Larry Donovan (bridge jumper)

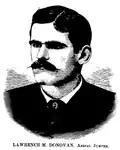
"New York Clipper" (Dec.1886)

Donovan was born to Irish immigrants at 55 Frankfort St, New York; he had two younger sisters, Mary and Tassie. He was given a "fair" education but when his father, Michael George Degnan, lost the family savings in an ill-fated venture to publish a book entitled "Common Sense Facts", he was deprived of the opportunity to go to college.